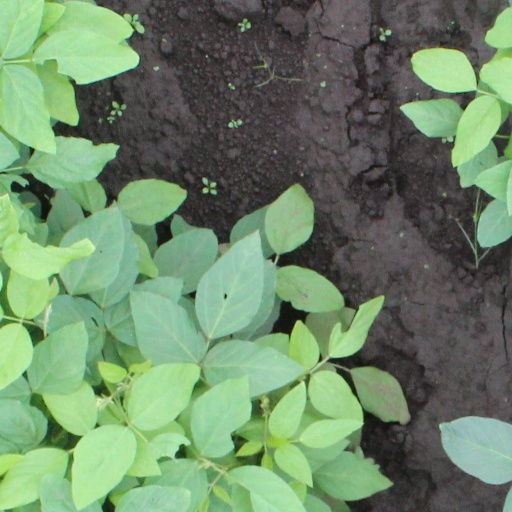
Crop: soybean